Ice

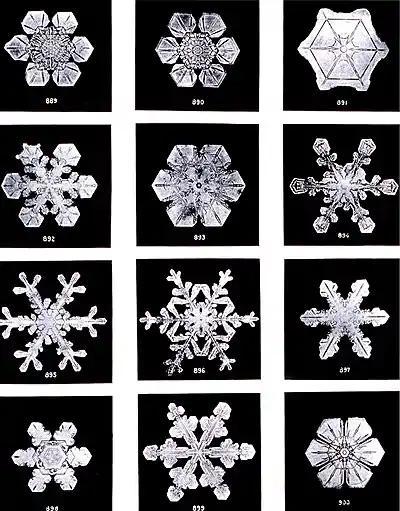
Snowflakes by Wilson Bentley, 1902

Ice forms on calm water from the shores, a thin layer spreading across the surface, and then downward. Ice on lakes is generally four types: primary, secondary, superimposed and agglomerate. Primary ice forms first. Secondary ice forms below the primary ice in a direction parallel to the direction of the heat flow. Superimposed ice forms on top of the ice surface from rain or water which seeps up through cracks in the ice which often settles when loaded with snow. An ice shove occurs when ice movement, caused by ice expansion and/or wind action, occurs to the extent that ice pushes onto the shores of lakes, often displacing sediment that makes up the shoreline.